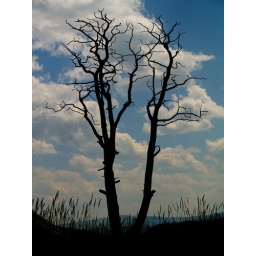
This tree was right next to the road near Mammoth hot springs.